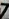
Number: 7